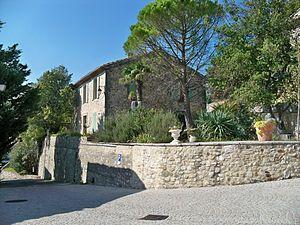
Mairie de Valaurie
Valaurie est une commune française située dans le département de la Drôme en région Auvergne-Rhône-Alpes.